Scuttle (horse)

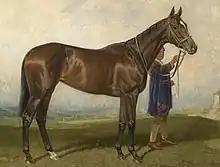
Painting of Scuttle by James Lynwood Palmer

Scuttle (1925 – March 1934) was a British Thoroughbred racehorse and broodmare. She showed considerable promise as a two-year-old in 1925 when she won three races including the Cheveley Park Stakes as well as finishing second in the Queen Mary Stakes. In the following spring she won on her seasonal debut and then recorded a popular and impressive victory in the 1000 Guineas. In her subsequent races she finished second in the Epsom Oaks, third in the Coronation Stakes and second in the Nassau Stakes. She was then retired to become a broodmare but died in 1934 at the age of nine. She was the first and only classic winner owned by King George V.